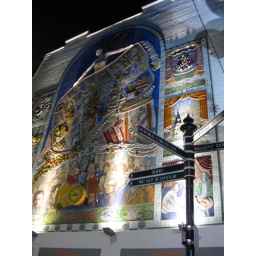
Huge wall mural near Carnaby street